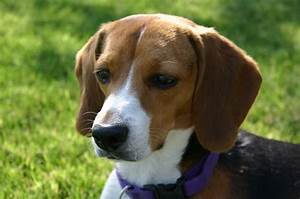
Label: dog